E.C. and M.I. Record Homestead

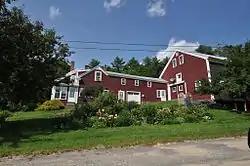

The E.C. and M.I. Record Homestead is a historic house at 8 Bean Road in Buckfield, Maine. Built in 1843–44, it is a well-preserved local example of a late transitional Federal-Greek Revival house. It was listed on the National Register of Historic Places in 2011.